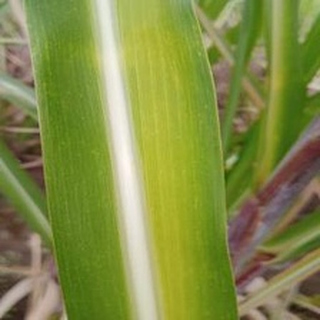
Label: sugarcane_yellow_leaf_disease